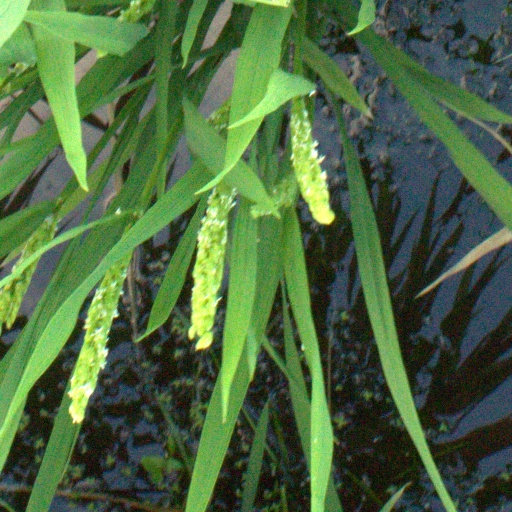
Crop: rice